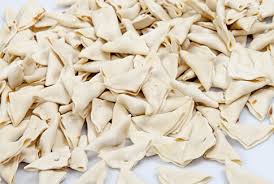
Yemek: manti